High culture

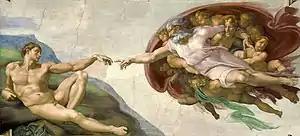
"The Creation of Adam", from Michelangelo’s Sistine Chapel ceiling – an example of high culture

In a society, high culture encompasses cultural objects of aesthetic value that a society collectively esteems as exemplary works of art, as well as the literature, music, history, and philosophy a society considers representative of its culture.